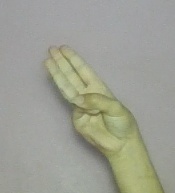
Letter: thaa